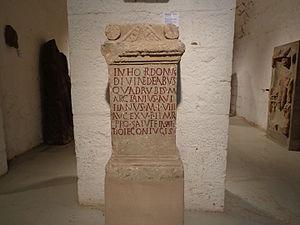
autel aux déesses des quatre routes, dédié par Marcianius Avitianus, soldat de la VIIIe legion Augusta, pour le salut de son épouse. référence
Les Musées du château des Rohan se situent à Saverne, dans le département du Bas-Rhin.
Tres Tabernæ est le nom de la ville actuelle de Saverne à l'époque gallo-romaine. Aux abords immédiats du site existe déjà à l'époque gauloise une fortification, l'oppidum du Fossé des Pandours. La ville, peu évoquée par les auteurs anciens, existe déjà au Iᵉʳ siècle de notre ère selon les traces archéologiques attestées. Les fouilles entreprises depuis le XIXᵉ siècle ont permis d'en mettre au jour un certain nombre de vestiges qui sont conservés au sein du musée du château des Rohan. Du fait de nombreuses carrières de grès rose, les archéologues ont pu dégager de nombreux éléments lapidaires conservés in situ depuis l'antiquité et appréhender le passé gallo-romain de la ville actuelle.